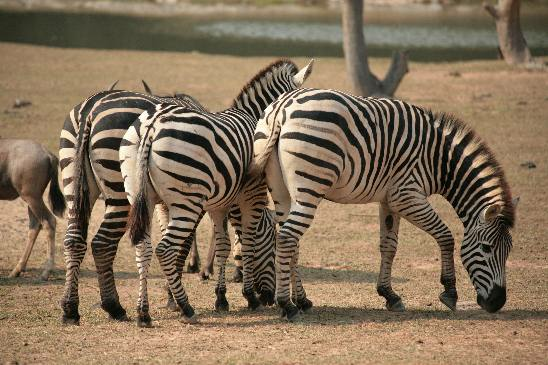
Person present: No